Martta Koskinen

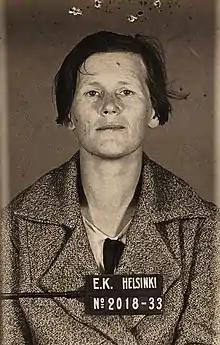
Martta Koskinen

Martta Johanna Koskinen (1897 – 29 September 1943) was a Helsinki seamstress, veteran of the Finnish Civil War, and activist of the SKP who was sentenced to death for high treason and executed by firing squad on 29 September 1943. She was the last woman executed in Finland.